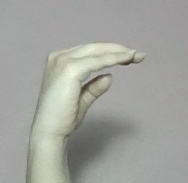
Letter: jeem